Kent State University School

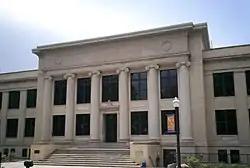
Franklin Hall, built as the Cluff Training School, home of the University School from 1926–1956

A "Teacher Training School" was part of the original plans at the establishment of the Kent State Normal School in 1910 as the modern practice of placing student teachers in the schools was not yet developed. Providing 250 students for a training school was one of the many stipulations the state of Ohio gave the village of Kent in order to secure the school. The first classes were held in 1913 at the newly completed Merrill Hall and covered grades 1–8 with a kindergarten class at the nearby DePeyster School a few blocks west of campus. Kent State also operated what was known as a "model school" at the schoolhouse near Brady Lake, just east of Kent. The model school was intended to give teachers training in a rural setting.